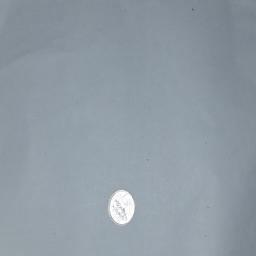
Label: 5_New_Back